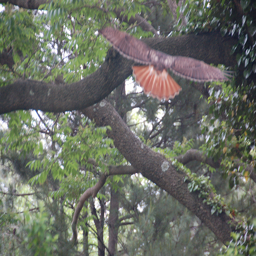
A hawk flying towards a tree covered in leaves.
A bird in flight who is planning to land on a tree limb
A bird flying towards a branch on tree.
A bird flying around tree branches during the day.
A very unusual bird is perched in a tree.